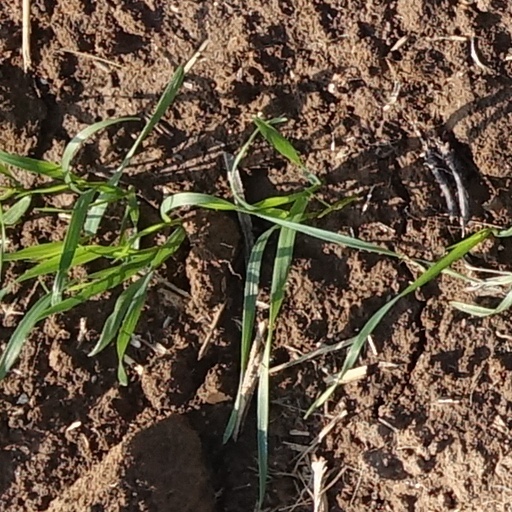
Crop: wheat